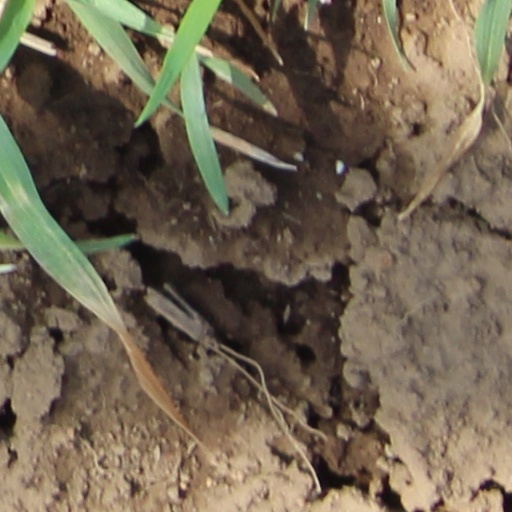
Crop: wheat